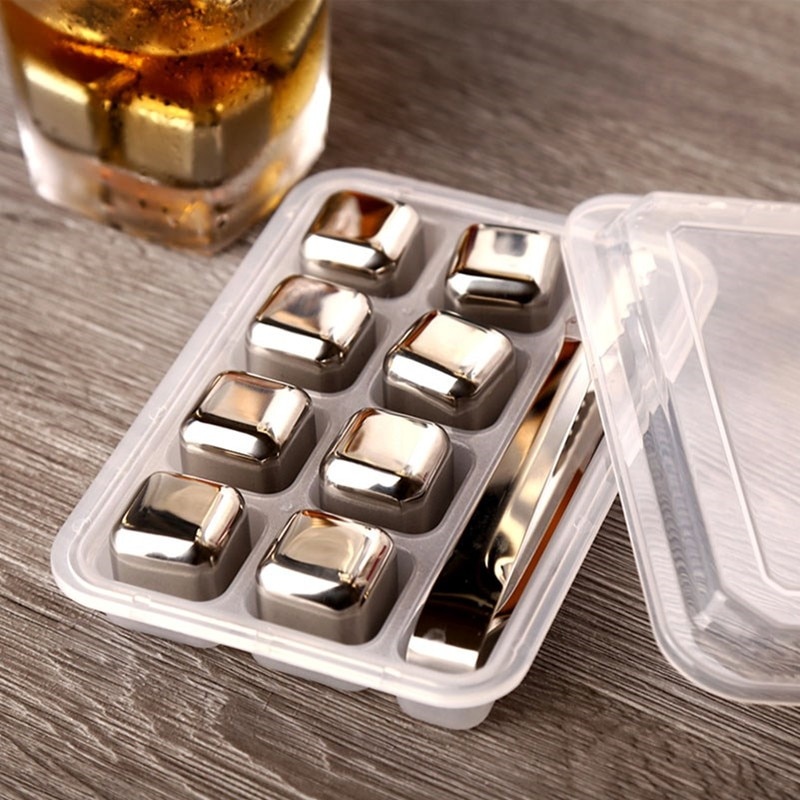
Stainless Steel Ice Cubes
Brand: Little Home Hacks
Our Stainless Steel Ice Cubes are reusable ‘ice-cubes’ and are sure to be a conversation piece at any dinner or cocktail party. Simply keep in the freezer and then put in a glass to keep a drink cooler for longer.
Category: Home & Garden > Kitchen & Dining > Barware > Beverage Chilling Cubes & Sticks